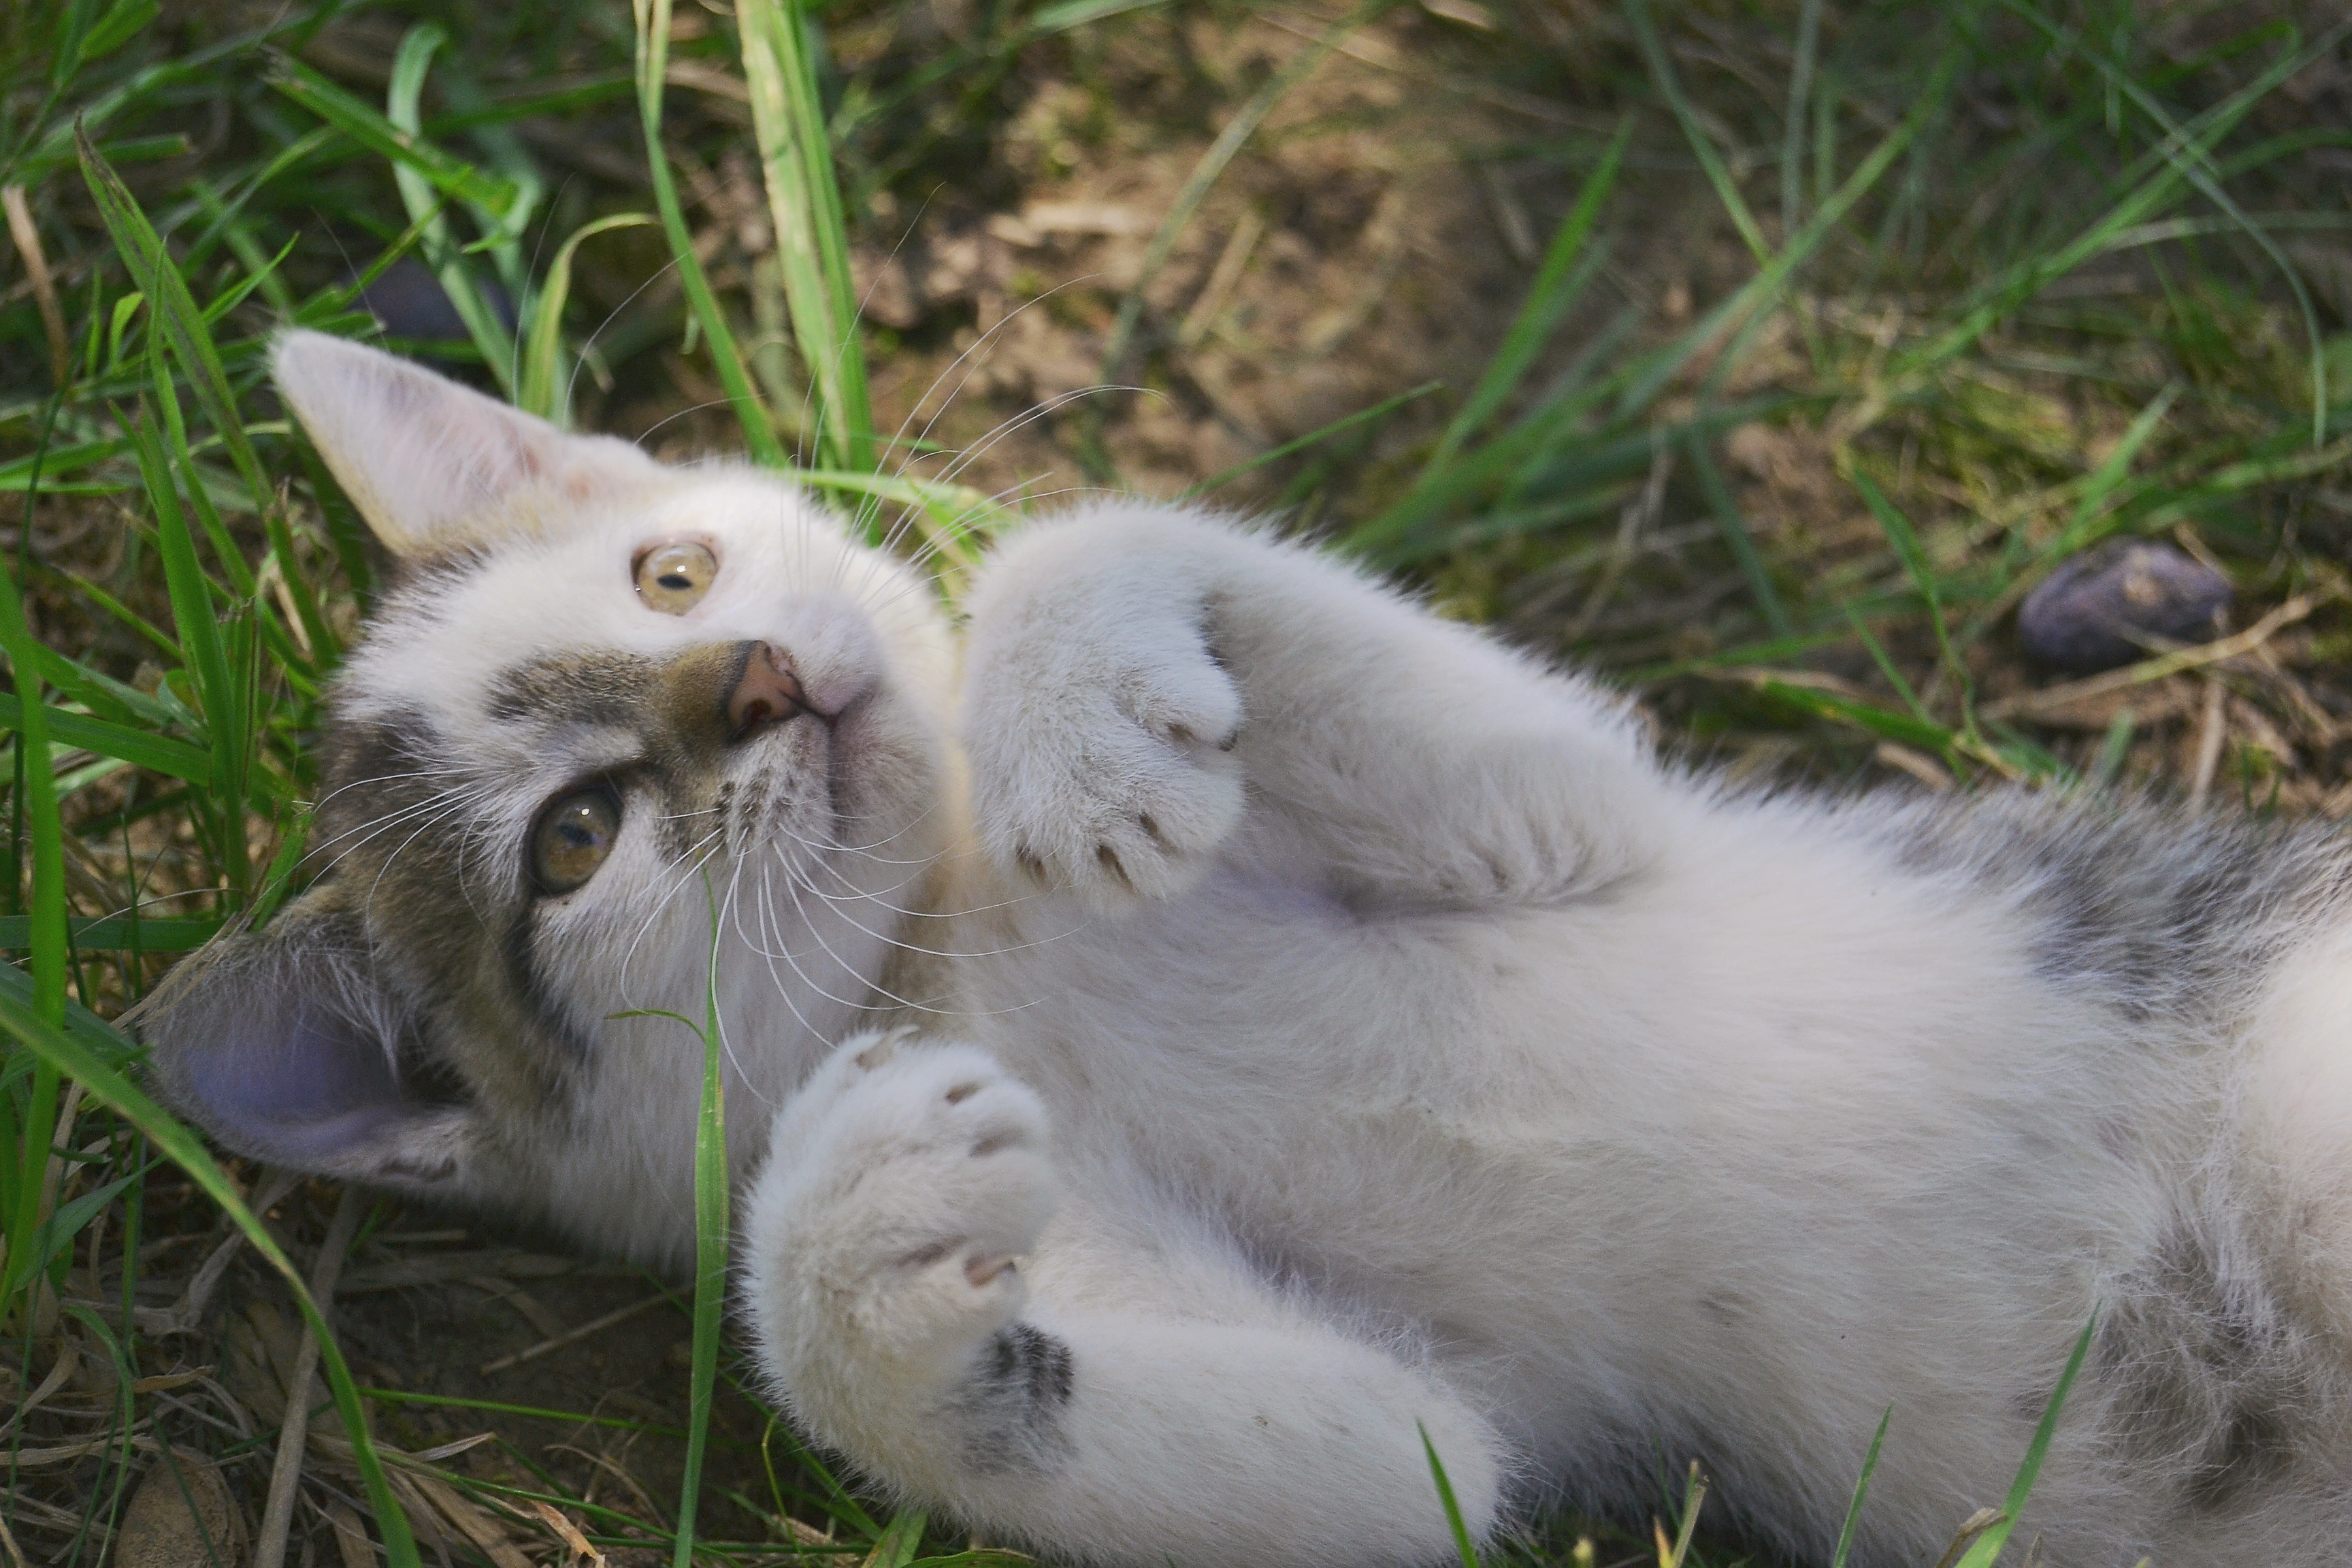
grass, animal, cute, kitten, cat, mammal, garden, fauna, whiskers, vertebrate, tomcat, cub, small to medium sized cats, cat like mammal